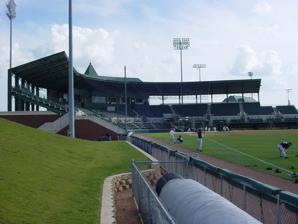
Building: Baylor Ballpark
Country: United States of America
Year built: 1999
Baseball stadium in Waco, Texas, US Baylor Ballpark Location Waco, Texas Owner Baylor University Operator Baylor University Capacity 5,000 Field size Left field - 330 ft Center field - 400 ft Right field - 330 ft Surface Bermuda grass Construction Broke ground 1998 Opened 1999 Architect Cooke Douglass Farr Lemons Tenants Baylor Bears baseball ( NCAA DI Big 12 ) (1999–present) Baylor Ballpark is the baseball stadium at Baylor University in Waco, Texas . The stadium was built on the site of Ferrell Field, Baylor's home from 1977 to 1998, by mid-February in 1999. The Bears have hosted three NCAA regional and two super regional tournaments at Baylor Ballpark, including one of each in their College World Series season of 2005. Attendance Baylor drew 100,000 fans in a season for the first time in 2005 en route to the College World Series.  The Bears ranked in the nation's top 20 in attendance in the first nine full seasons they played at Baylor Ballpark.  The stadium was voted as the third best collegiate baseball stadium in a 2003 poll conducted by Baseball America . In 2019, the Bears ranked 33rd among Division I baseball programs in attendance, averaging 1,981 per home game. Year Total Average 1999* 63,147 1,914 2000 87,127 2,811 2001 92,672 2,808 2002 89,343 2,882 2003 85,620 3,058 2004 90,693 2,748 2005 109,621 3,045 2006 96,427 3,013 2007 101,791 3,181 2008 95,027 3,065 2009 90,261 2,912 2010 89,804 2,641 2011 80,672 2,689 2012 126,947 3,255 2013 77,572 2,873 2014 74,648 2,575 2015 65,631 2,344 2016 74,735 2,335 2017 71,008 2,291 2018 56,754 2,183 2019 61,414 1,981 Total 1,710,984 2,695 * - 1999 total reflects only games at Baylor Ballpark and does not include the 4 home games played at McLennan CC in Waco.  Baylor played its 1999 home schedule at Baylor Ballpark despite ongoing construction. Climate Baylor Ballpark Climate chart ( explanation ) J F M A M J J A S O N D 86 16 3 59 18 3 97 23 8 55 27 14 140 30 19 77 32 23 88 34 24 43 34 25 111 32 20 111 28 15 55 20 11 33 16 5 █ Average max. and min. temperatures in °C █ Precipitation totals in mm Source: Imperial conversion J F M A M J J A S O N D 3.4 61 37 2.3 64 37 3.8 73 46 2.2 81 57 5.5 86 66 3 90 73 3.5 93 75 1.7 93 77 4.4 90 68 4.4 82 59 2.2 68 52 1.3 61 41 █ Average max. and min. temperatures in °F █ Precipitation totals in inches See also List of NCAA Division I baseball venues References ^ "Baseball Attendance Records" (PDF) . ncaa.org . NCAA . ^ "NASA Earth Observations Data Set Index" . NASA. External links Baylor Ballpark v t e Baylor Bears baseball Venues Ferrell Field (1977–1998) Baylor Ballpark (1999–present) People Head coaches Players Seasons 1902 1903 1904 1905 1906 1907 1908 1909 1910 1911 1912 1913 1914 1915 1916 1917 1918 1919 1920 1921 1922 1923 1924 1925 1926 1927 1928 1929 1930 1931 1932 1933 1934 1935 1936 1937 1938 1939 1940 1941 1942 1943–1945 1946 1947 1948 1949 1950 1951 1952 1953 1954 1955 1956 1957 1958 1959 1960 1961 1962 1963 1964 1965 1966 1967 1968 1969 1970 1971 1972 1973 1974 1975 1976 1977 1978 1979 1980 1981 1982 1983 1984 1985 1986 1987 1988 1989 1990 1991 1992 1993 1994 1995 1996 1997 1998 1999 2000 2001 2002 2003 2004 2005 2006 2007 2008 2009 2010 2011 2012 2013 2014 2015 2016 2017 2018 2019 2020 2021 2022 2023 College World Series appearances in italics v t e Baseball parks of the Big 12 Conference Hi Corbett Field ( Arizona ) Phoenix Municipal Stadium ( Arizona State ) Baylor Ballpark ( Baylor ) Larry H. Miller Field ( BYU ) UC Baseball Stadium ( Cincinnati ) Schroeder Park ( Houston ) Hoglund Ballpark ( Kansas ) Tointon Family Stadium ( Kansas State ) O'Brate Stadium ( Oklahoma State ) Lupton Stadium ( TCU ) Dan Law Field at Rip Griffin Park ( Texas Tech ) John Euliano Park ( UCF ) Smith's Ballpark ( Utah ) Monongalia County Ballpark ( West Virginia ) v t e NCAA Division I college baseball venues in Texas The American Reckling Park ( Rice ) Roadrunner Field ( UTSA ) Big 12 Baylor Ballpark ( Baylor ) Schroeder Park ( Houston ) Dan Law Field at Rip Griffin Park ( Texas Tech ) Lupton Stadium ( TCU ) UFCU Disch–Falk Field ( Texas ) C-USA Horner Ballpark ( Dallas Baptist ) Don Sanders Stadium ( Sam Houston ) SBC Bobcat Ballpark ( Texas State ) SEC Olsen Field at Blue Bell Park ( Texas A&M ) SLC Chapman Field - Primary venue ( Texas A&M–Corpus Christi ) Husky Field ( Houston Christian ) Jaycees Field ( Stephen F. Austin ) Sullivan Field ( Incarnate Word ) UTRGV Baseball Stadium ( UTRGV ) Vincent–Beck Stadium ( Lamar ) Whataburger Field - Secondary venue (Texas A&M–Corpus Christi) SWAC MacGregor Park ( Texas Southern ) John W. Tankersley Field ( Prairie View A&M ) WAC Cecil Ballow Baseball Complex ( Tarleton ) Clay Gould Ballpark ( UT Arlington ) Crutcher Scott Field ( Abilene Christian ) 31°33′3″N 97°6′28″W / 31.55083°N 97.10778°W / 31.55083; -97.10778